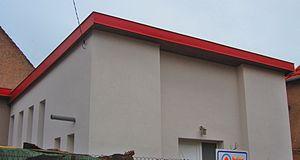
Synagogue Lixheim
La présente liste de synagogues de France ne se veut pas exhaustive.
Lixheim est une commune française située dans le département de la Moselle, en région Grand Est.
Inventaire du patrimoine juif de Lorraine, classé par département et par lettre alphabétique de communes.